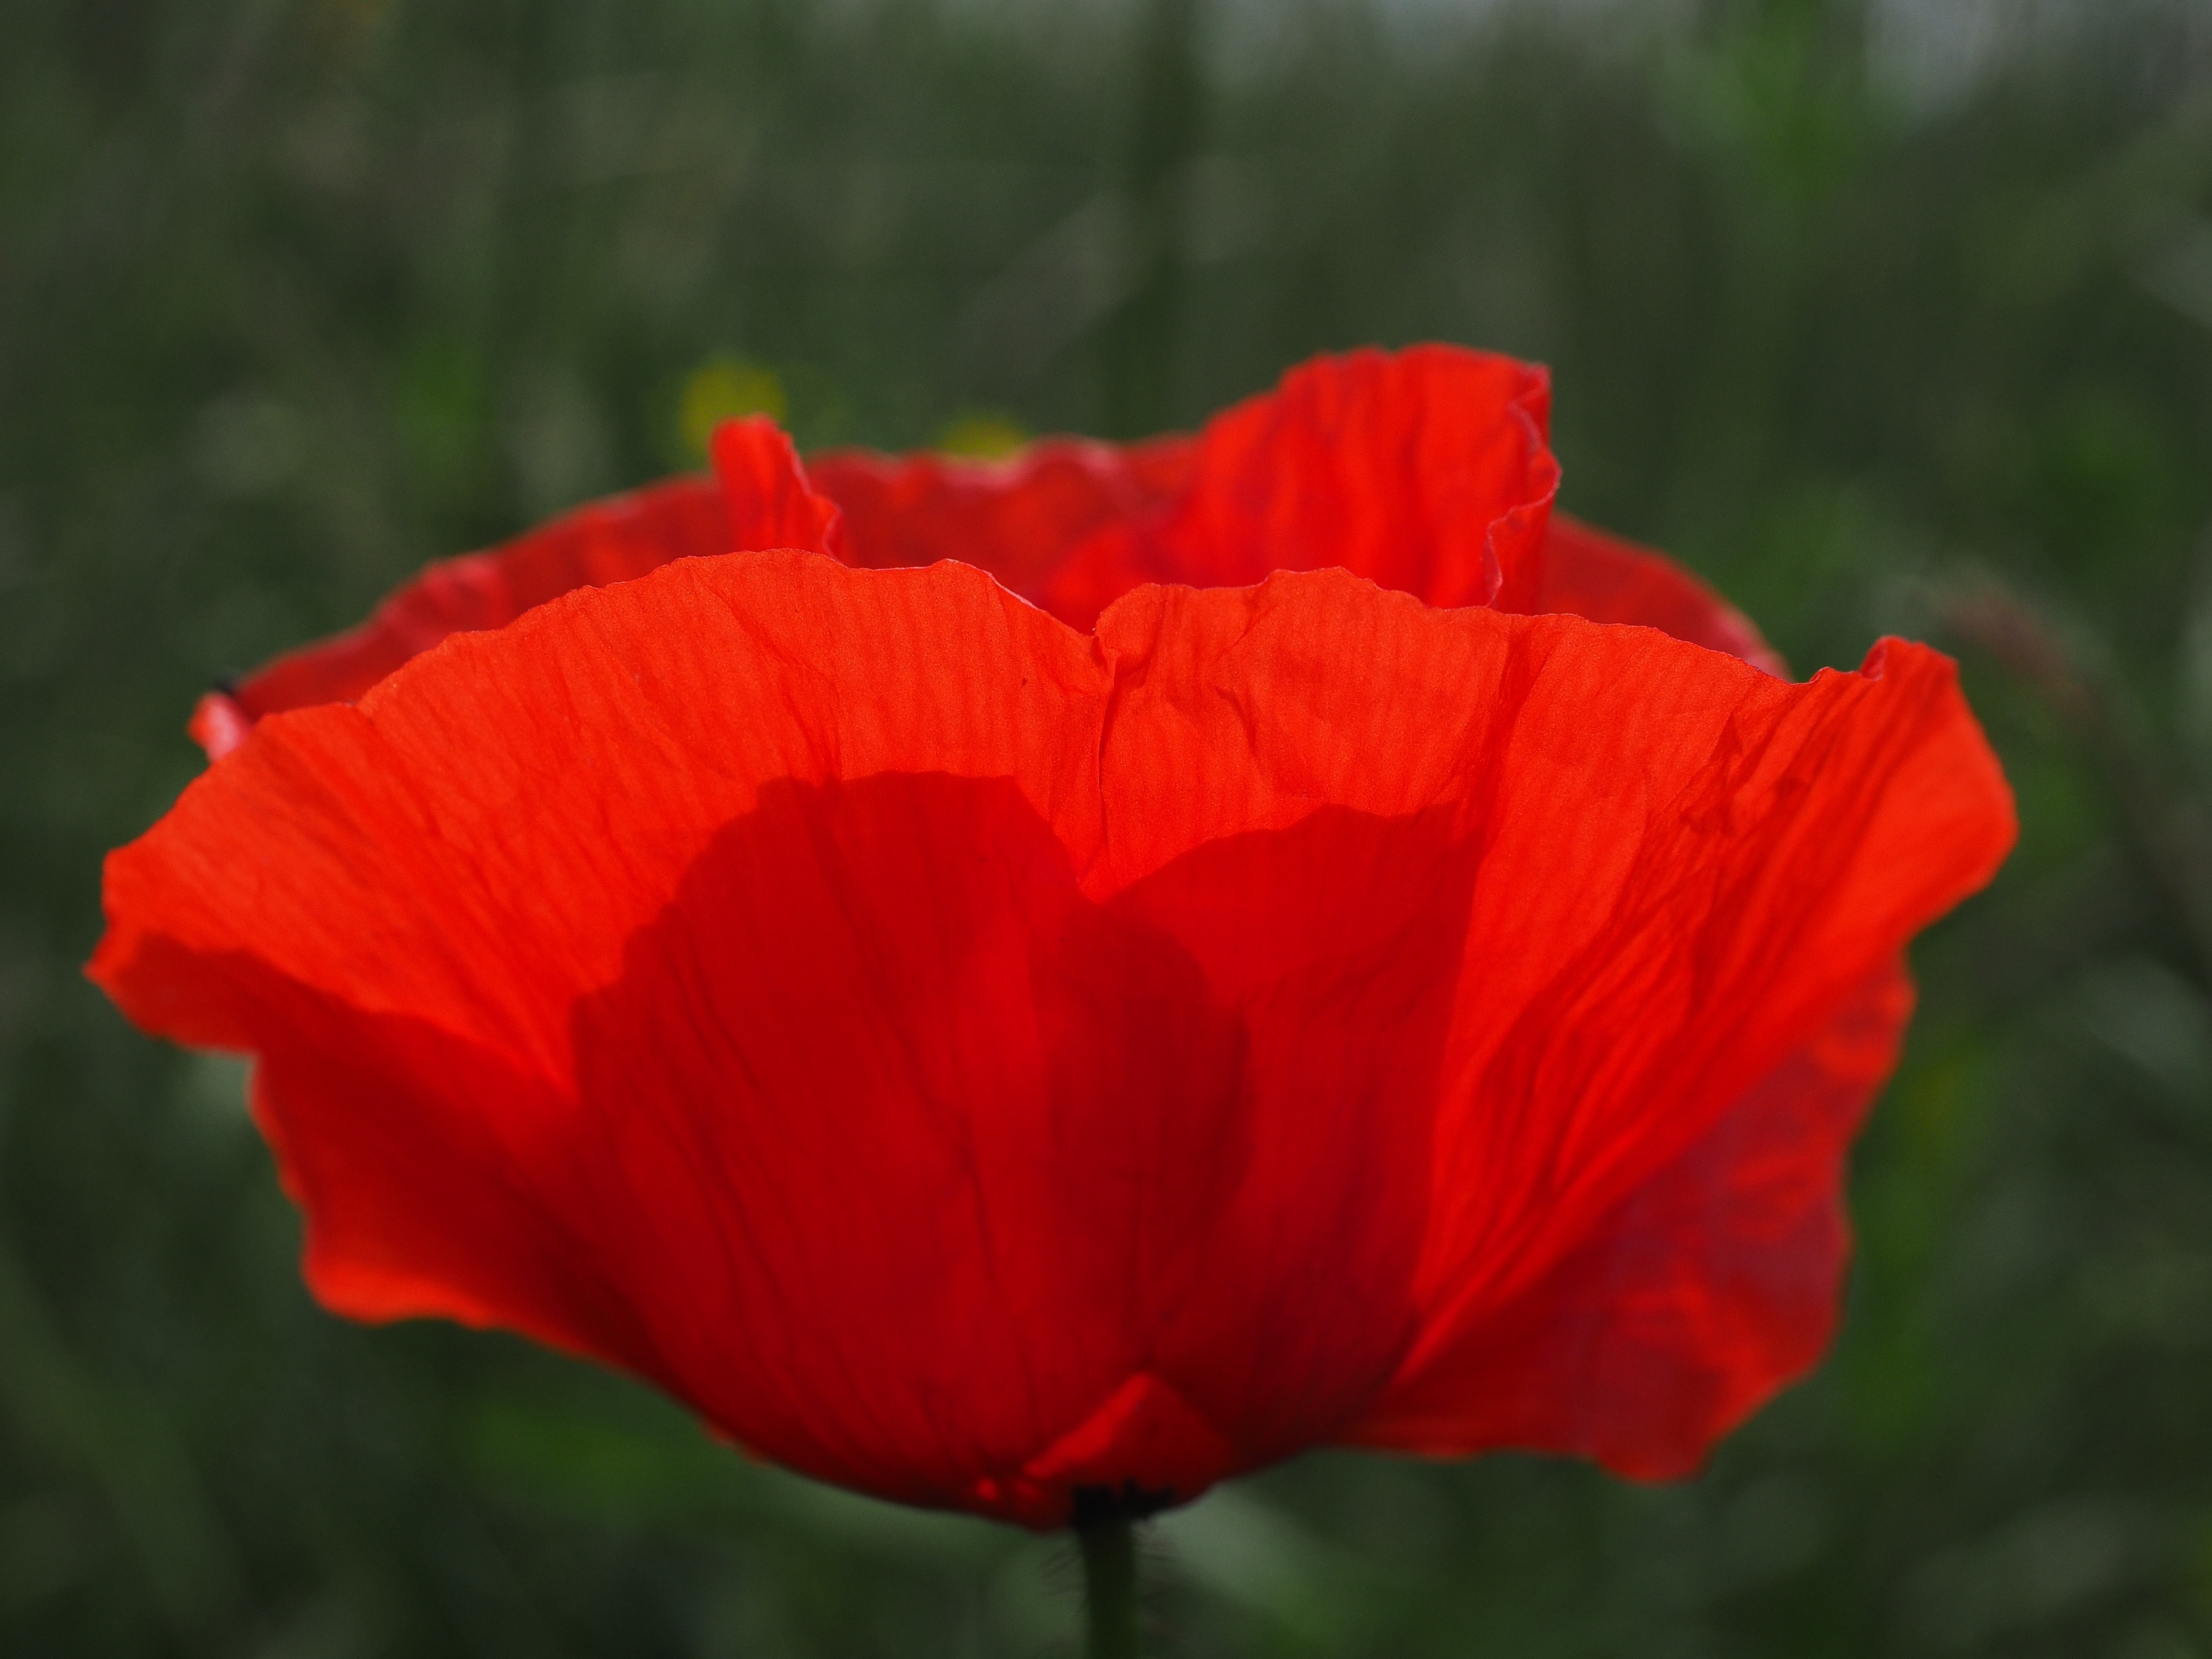
blossom, plant, meadow, flower, petal, bloom, red, color, colorful, close, wildflower, klatschmohn, poppy flower, red poppy, cool image, petals, blossoms, poppy, papaveraceae, cool photo, coquelicot, papaver, medicinal plant, ornamental plant, flowering plant, open flower, klatschrose, mohngewaechs, papaver rhoeas, eschscholzia californica, food plant, annual plant, plant stem, poppy family